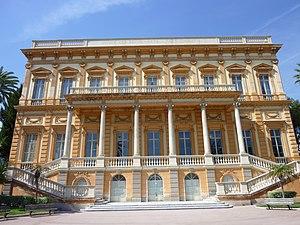
Villa Thomson, actuel musée des beaux-arts Jules Chéret, (Nice, Alpes-Maritimes, France) This building is inscrit au titre des Monuments Historiques. It is indexed in the Base Mérimée, a database of architectural heritage maintained by the French Ministry of Culture,
Le musée des Beaux-Arts Jules Chéret est un musée municipal de la ville de Nice.